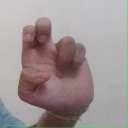
अक्षर: अ